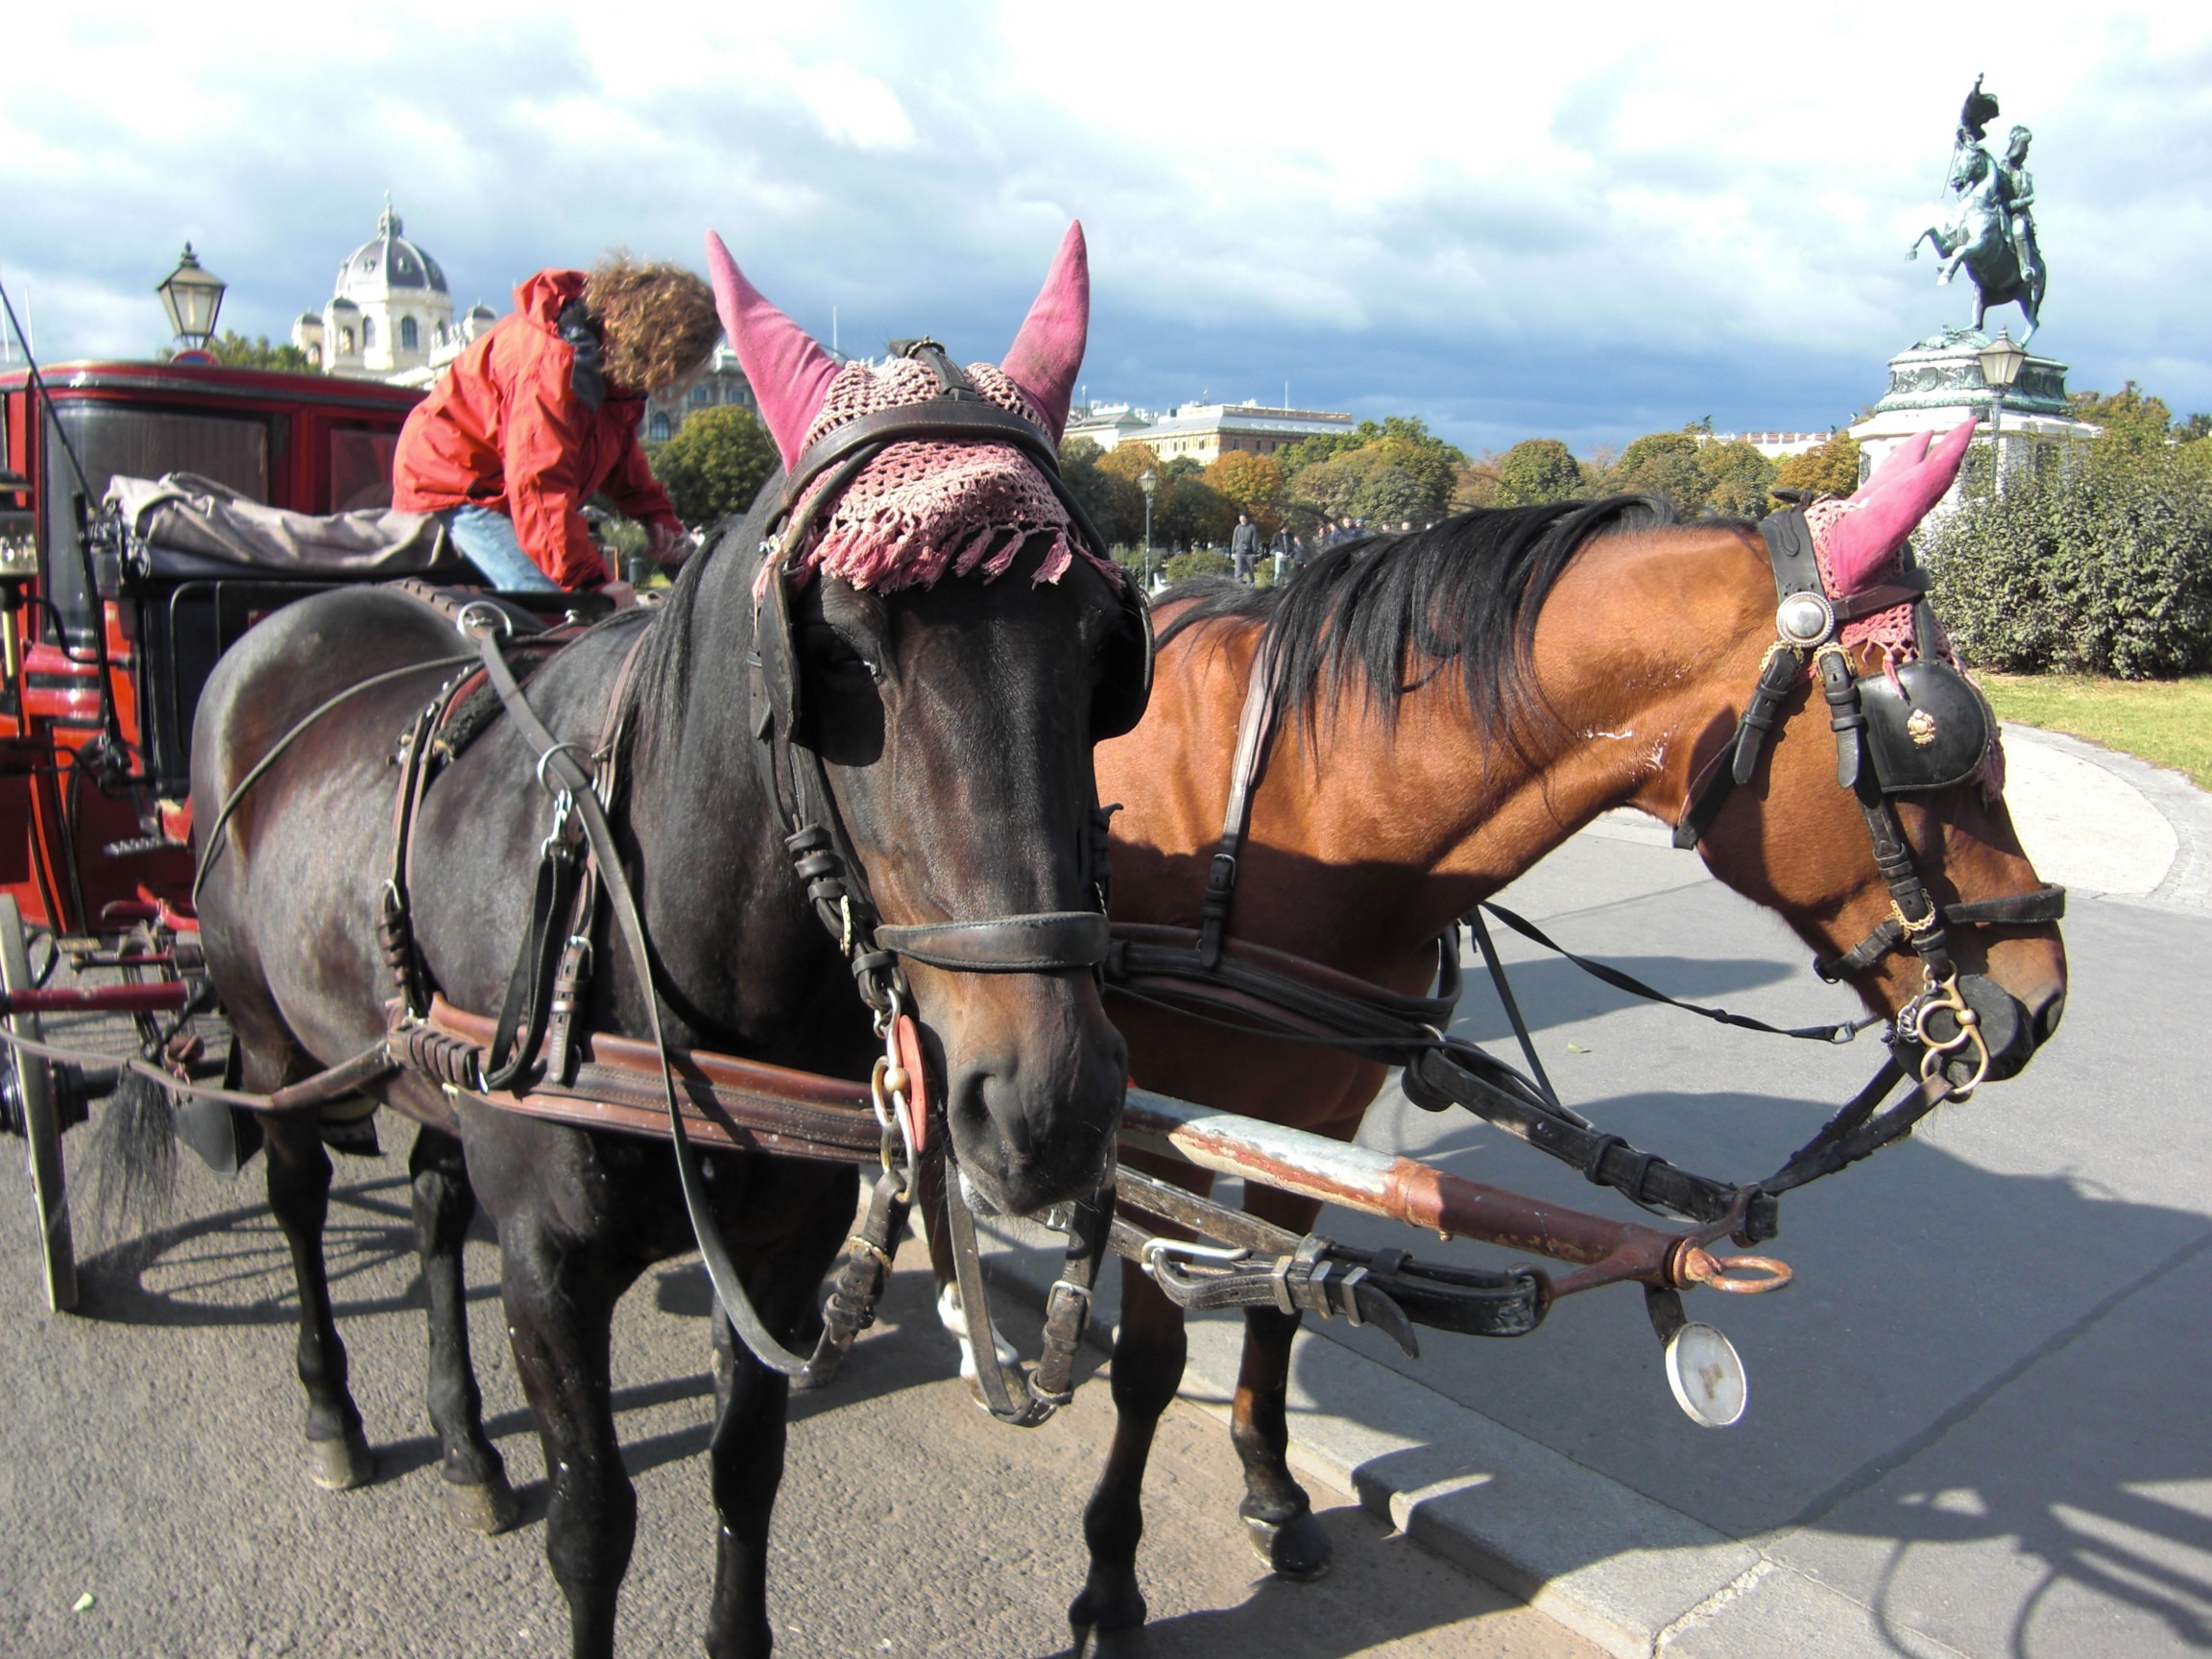
vehicle, horse, rein, attraction, bridle, austria, horses, tourists, vienna, carriage, coach, horse drawn carriage, pack animal, horse like mammal, horse harness, horse tack, horse and buggy, harness racing